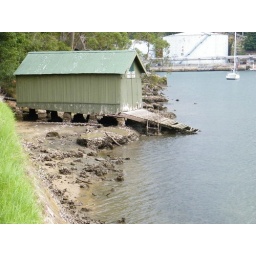
A boat house off Berry Island Reserve in Gore Cove